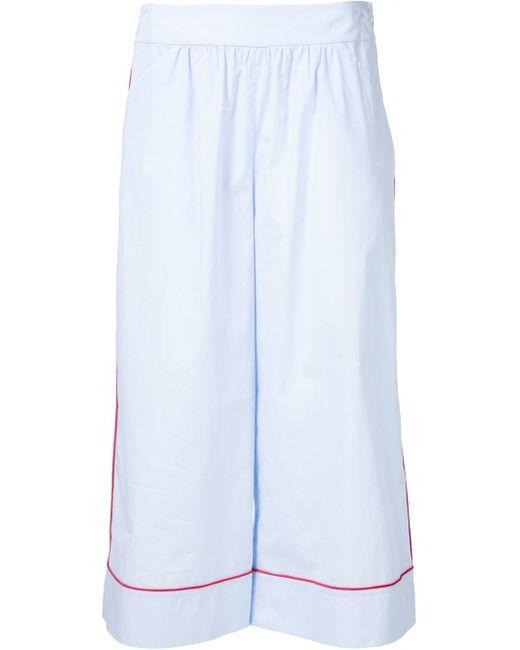
Loose Fit weißes Unterteil für Damen